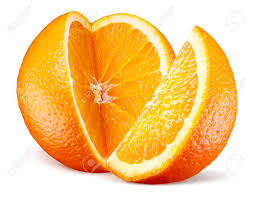
Label: Orange